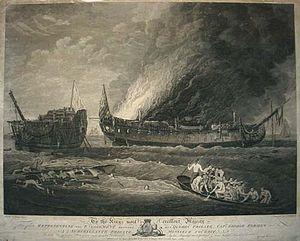
La Surveillante est une frégate de classe Iphigénie de 32 canons de la Marine française. Elle prend part aux opérations navales de la guerre d'indépendance des États-Unis, et devient célèbre pour son combat en octobre 1779 contre la frégate britannique HMS Quebec ; en 1783, elle est désignée pour apporter la nouvelle de la fin des hostilités en Amérique. Par la suite, elle prend part aux guerres de la Révolution française, et est sabordée pendant l'Expédition d'Irlande après avoir subi d'importants dégâts au cours d'une tempête. L'épave est localisée en 1979 et son site est désormais protégé.